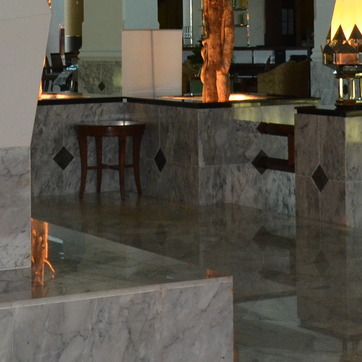
Material: polishedstone